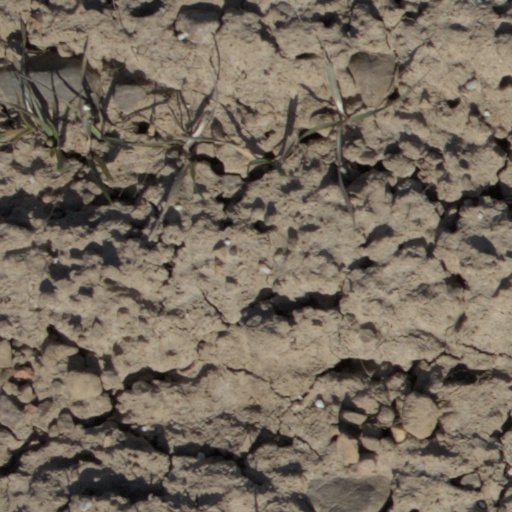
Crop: wheat